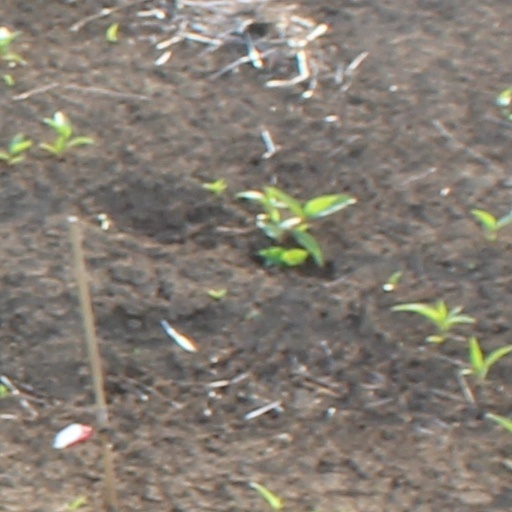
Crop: wheat